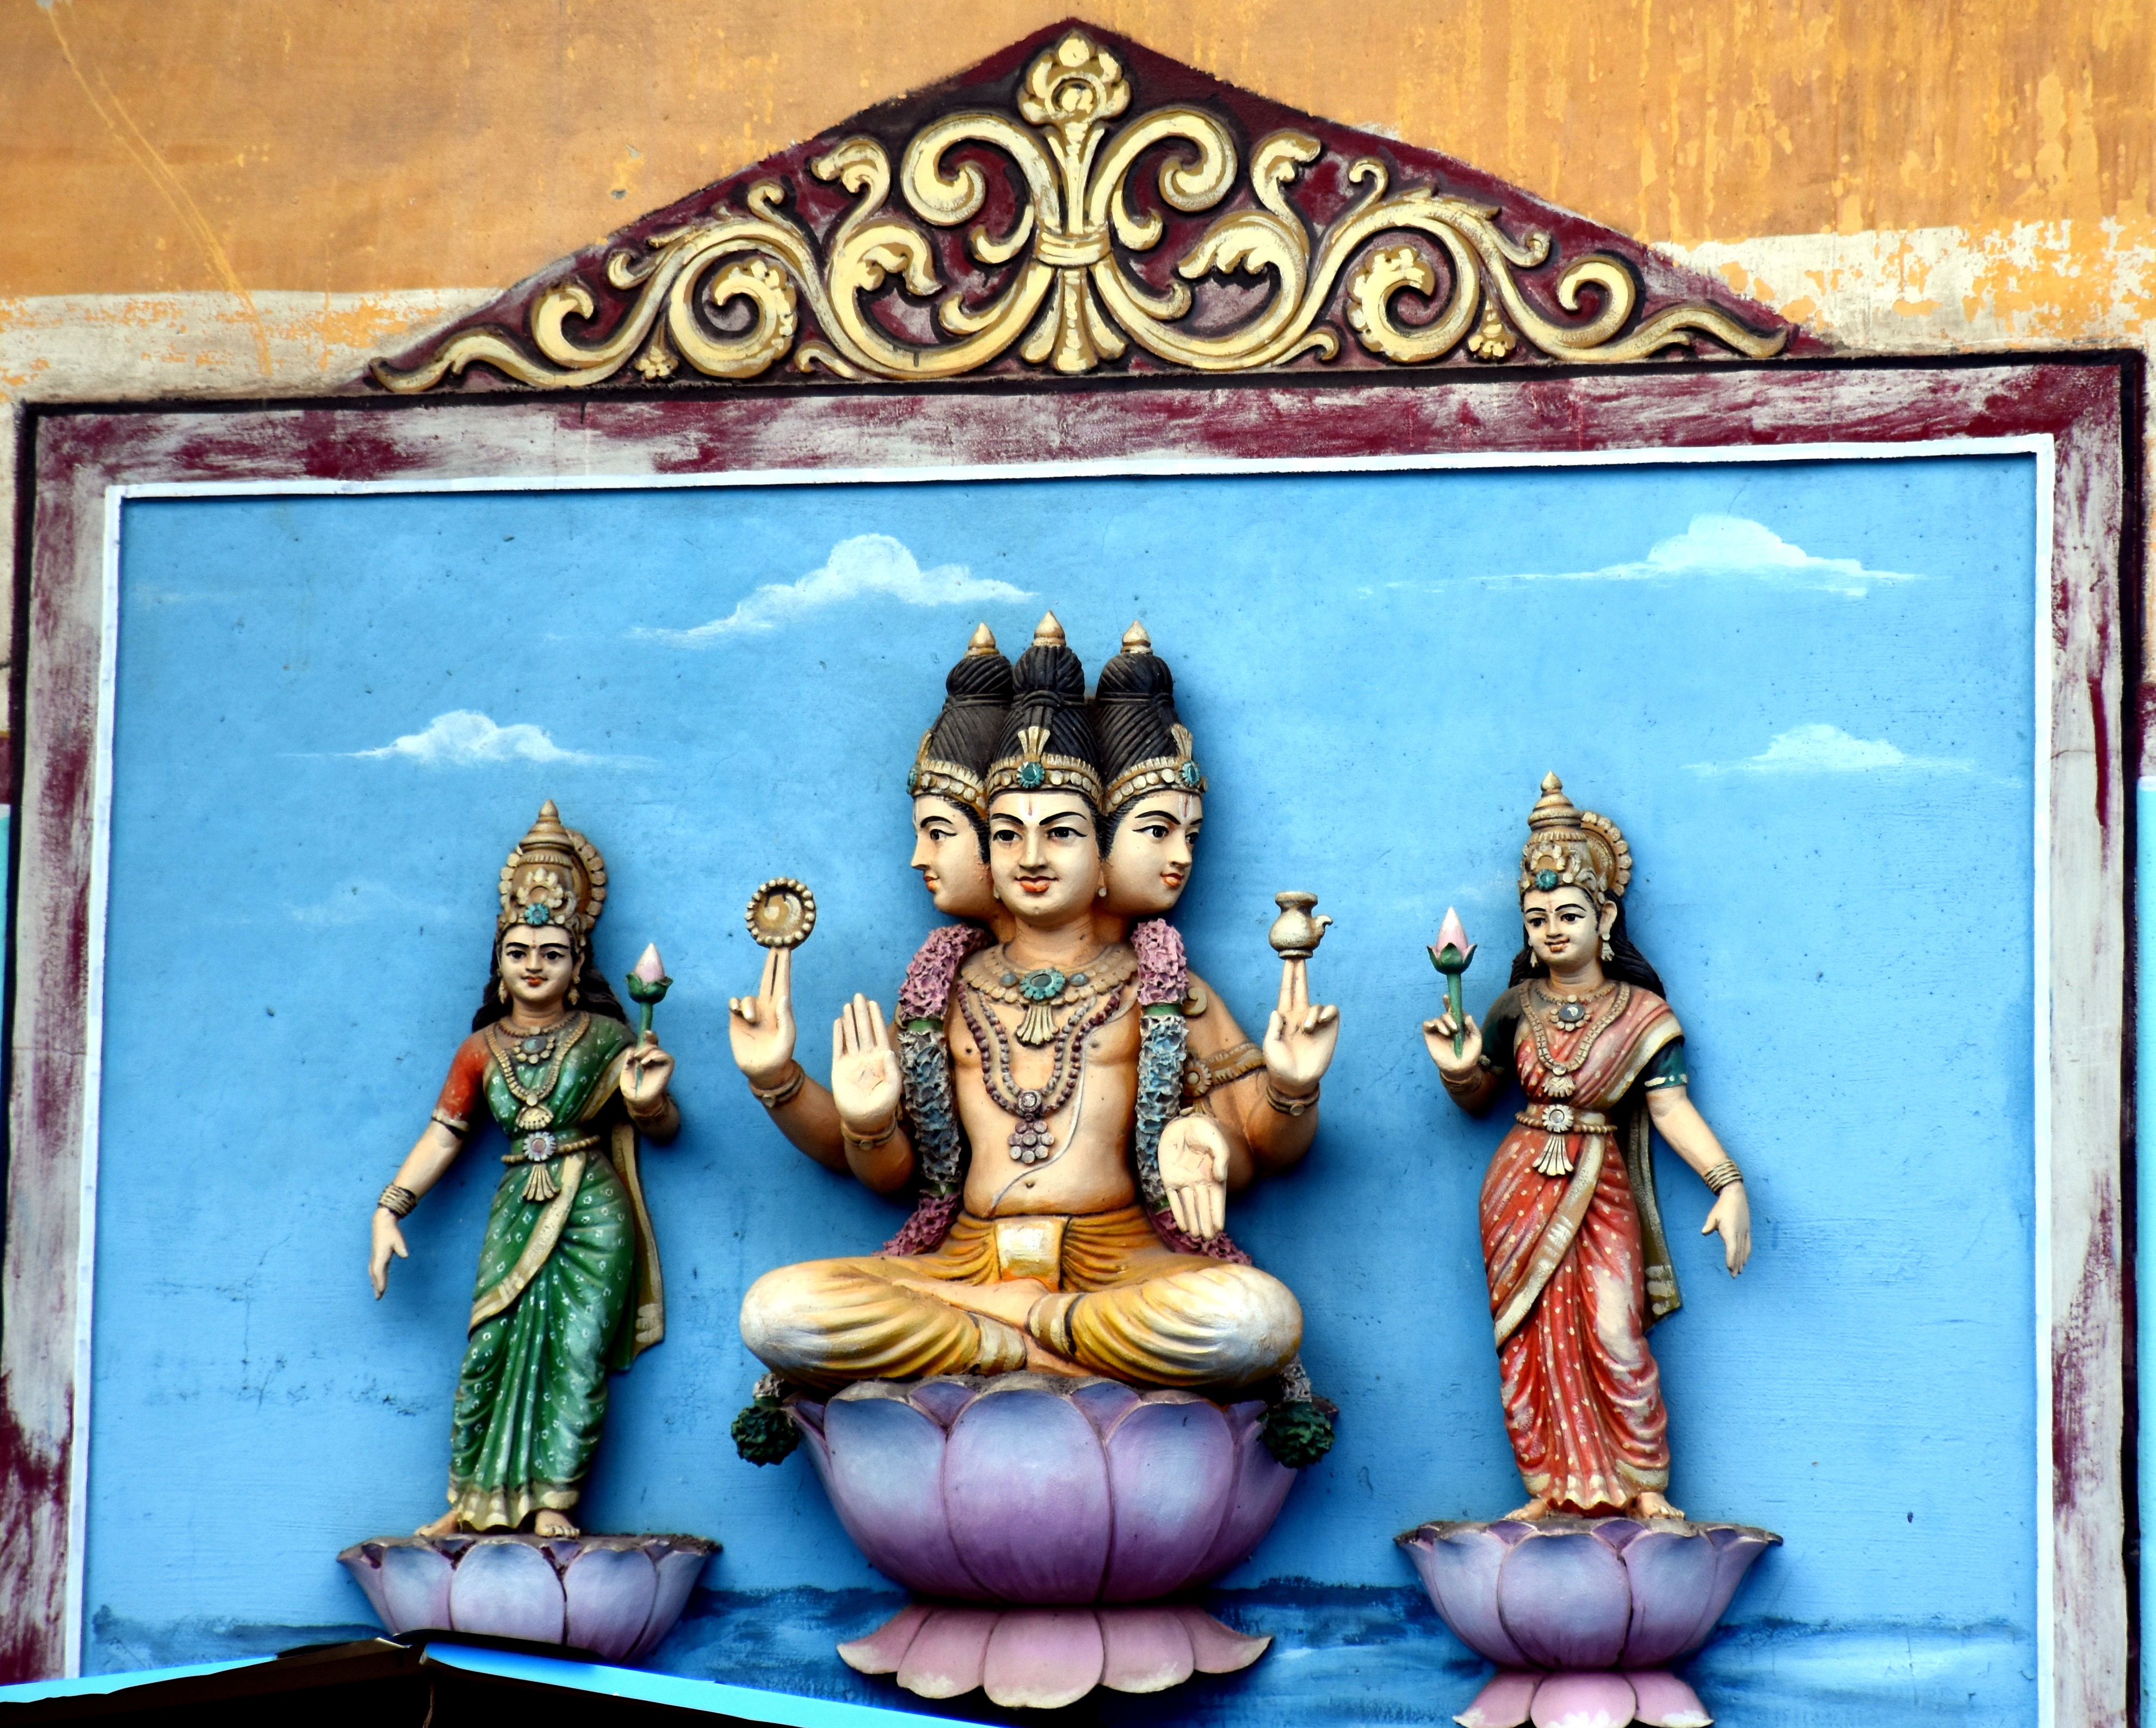
painting, art, temple, mural, culture, tradition, modern art, brahma, madurai, meenakshi amman temple